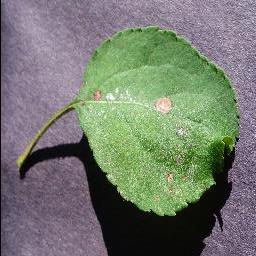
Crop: apple
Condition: black_rot